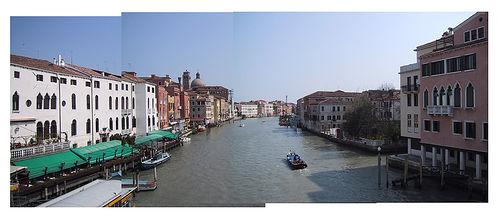
Weather: sun or clear